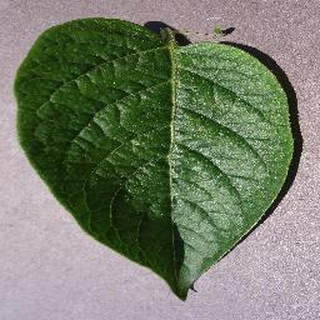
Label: healthy_potato